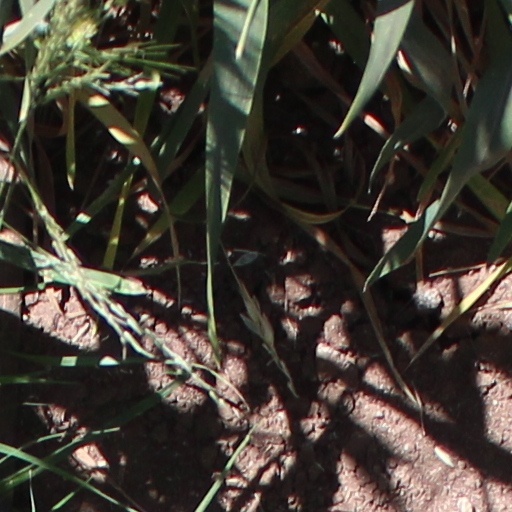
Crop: wheat